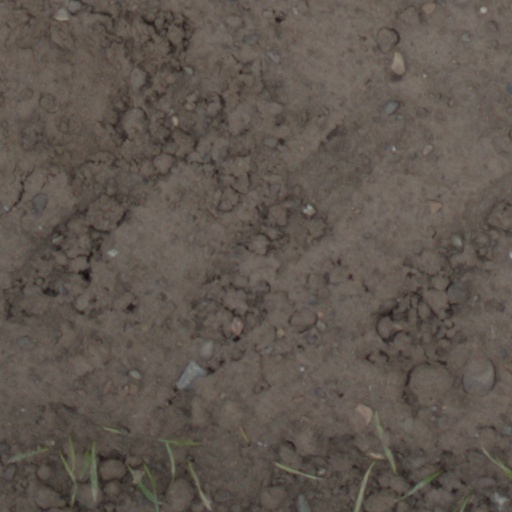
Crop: wheat